Dunsmuir station

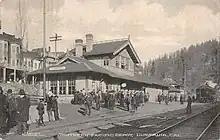
Postcard view of the former station

The Central Pacific Railroad had constructed their rail line up the Siskiyou Trail by 1886, and the settlement of Pusher was founded near Upper Soda Springs as a town to support rail operations in the area. The first Dunsmuir stop was simply a boxcar located lower on the line further to the south than the current town. In January 1887, the Dunsmuir station was moved to the railroad's engine house while retaining the name, whereupon the town also adopted the moniker.